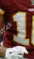
Number: 1